Aluminium foil

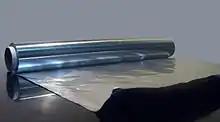
A roll of aluminium foil

Aluminium foil (or aluminum foil in American English; occasionally called tin foil) is aluminium prepared in thin metal leaves. The foil is pliable and can be readily bent or wrapped around objects. Thin foils are fragile and are sometimes laminated with other materials such as plastics or paper to make them stronger and more useful.